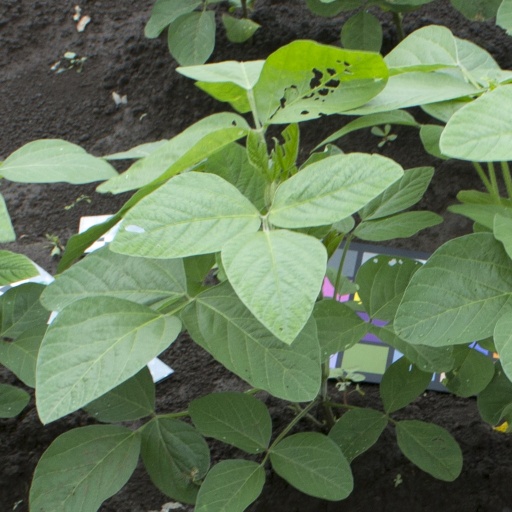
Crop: soybean